I Am an ESP

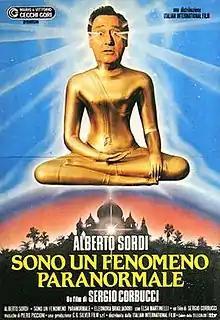

I Am an ESP (also known as "I'm a Paranormal Phenomenon") is a 1985 Italian comedy film written and directed by Sergio Corbucci.